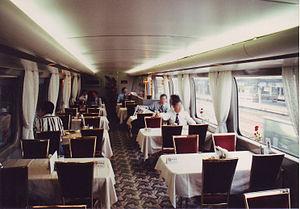
Le Hikari est le nom d'un service de train à grande vitesse japonais du réseau Shinkansen développé par la JR Central sur la ligne Tōkaidō et par la JR West sur la ligne Sanyō. Plus lent que le Nozomi mais plus rapide que le Kodama, il dessert plus de destinations que le premier mais moins que le second.